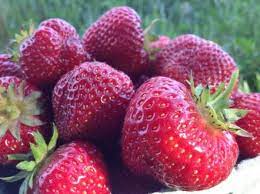
Label: Strawberry